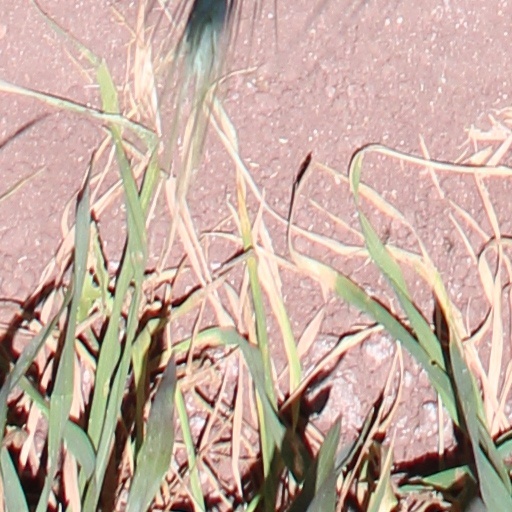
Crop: wheat